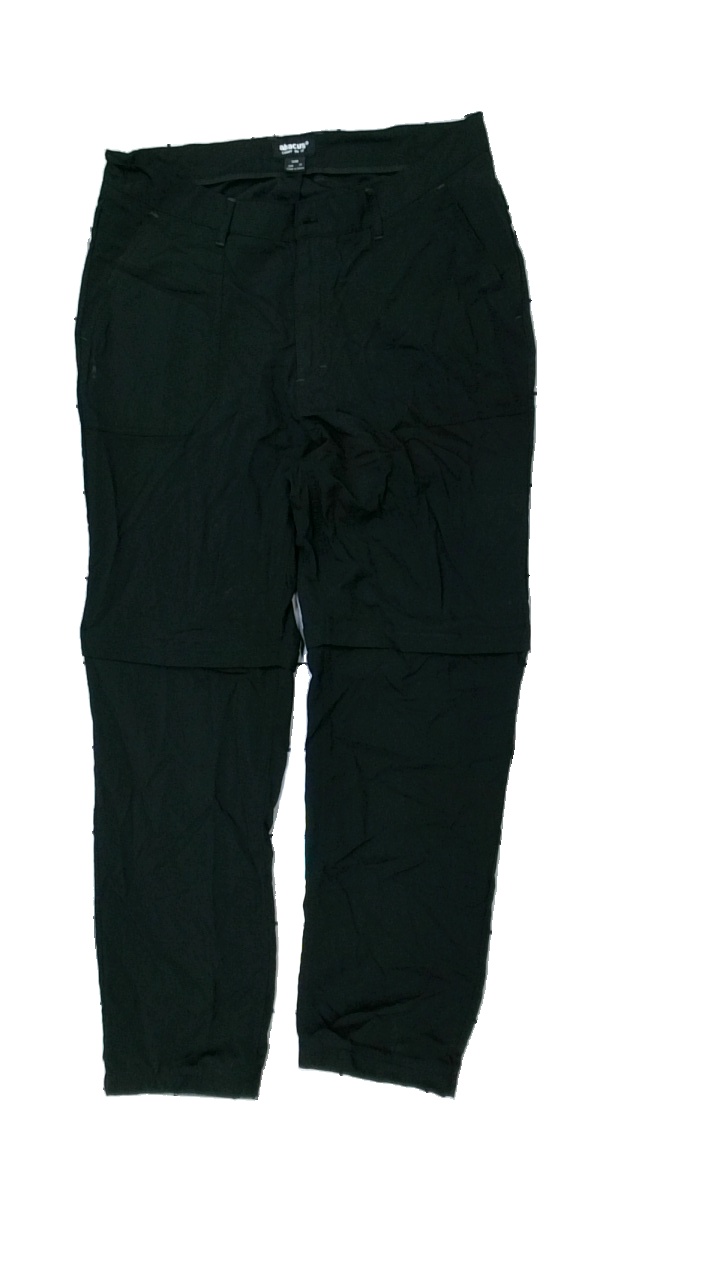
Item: Trousers (Men)
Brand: Abacus
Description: svarta byxor, fläckar fram
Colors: Black
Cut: Regular
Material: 100% nylone
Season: All
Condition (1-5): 3
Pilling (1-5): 5
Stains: Major
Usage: Export
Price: <50